Khiva

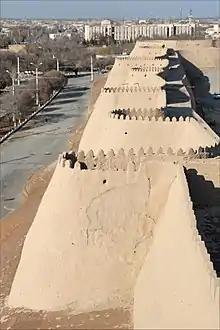
City wall

Khiva is split into two parts. The outer town, called Dichan Kala, was formerly protected by a wall with 11 gates. The inner town, or Itchan Kala, is encircled by brick walls, whose foundations are believed to have been laid in the 10th century. Present-day crenellated walls date back to the late 17th century and attain the height of 10 meters.